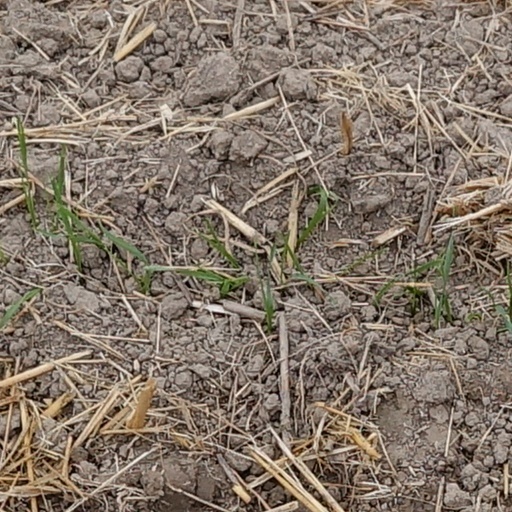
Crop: wheat